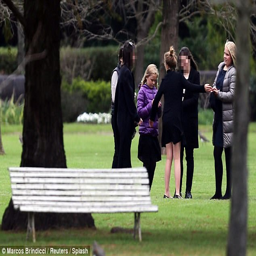
noble person and person could also be seen congregating in the nearby park